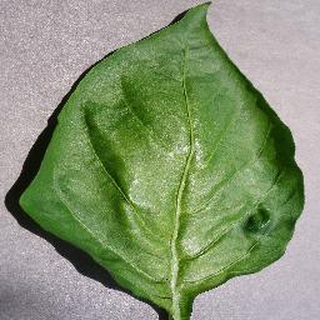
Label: healthy_bell_pepper